Question: Please indicate a possible affordance area of the knife that can be used for holding
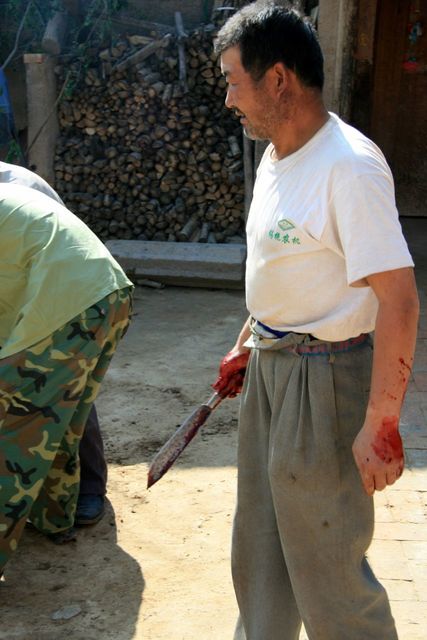
Answer: [204.861, 354.796, 253.653, 409.301]